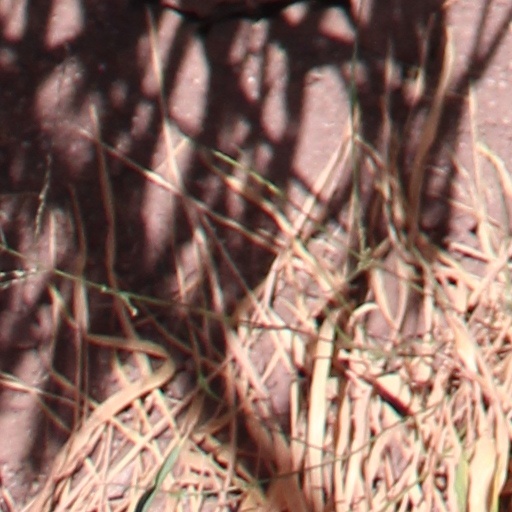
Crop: wheat